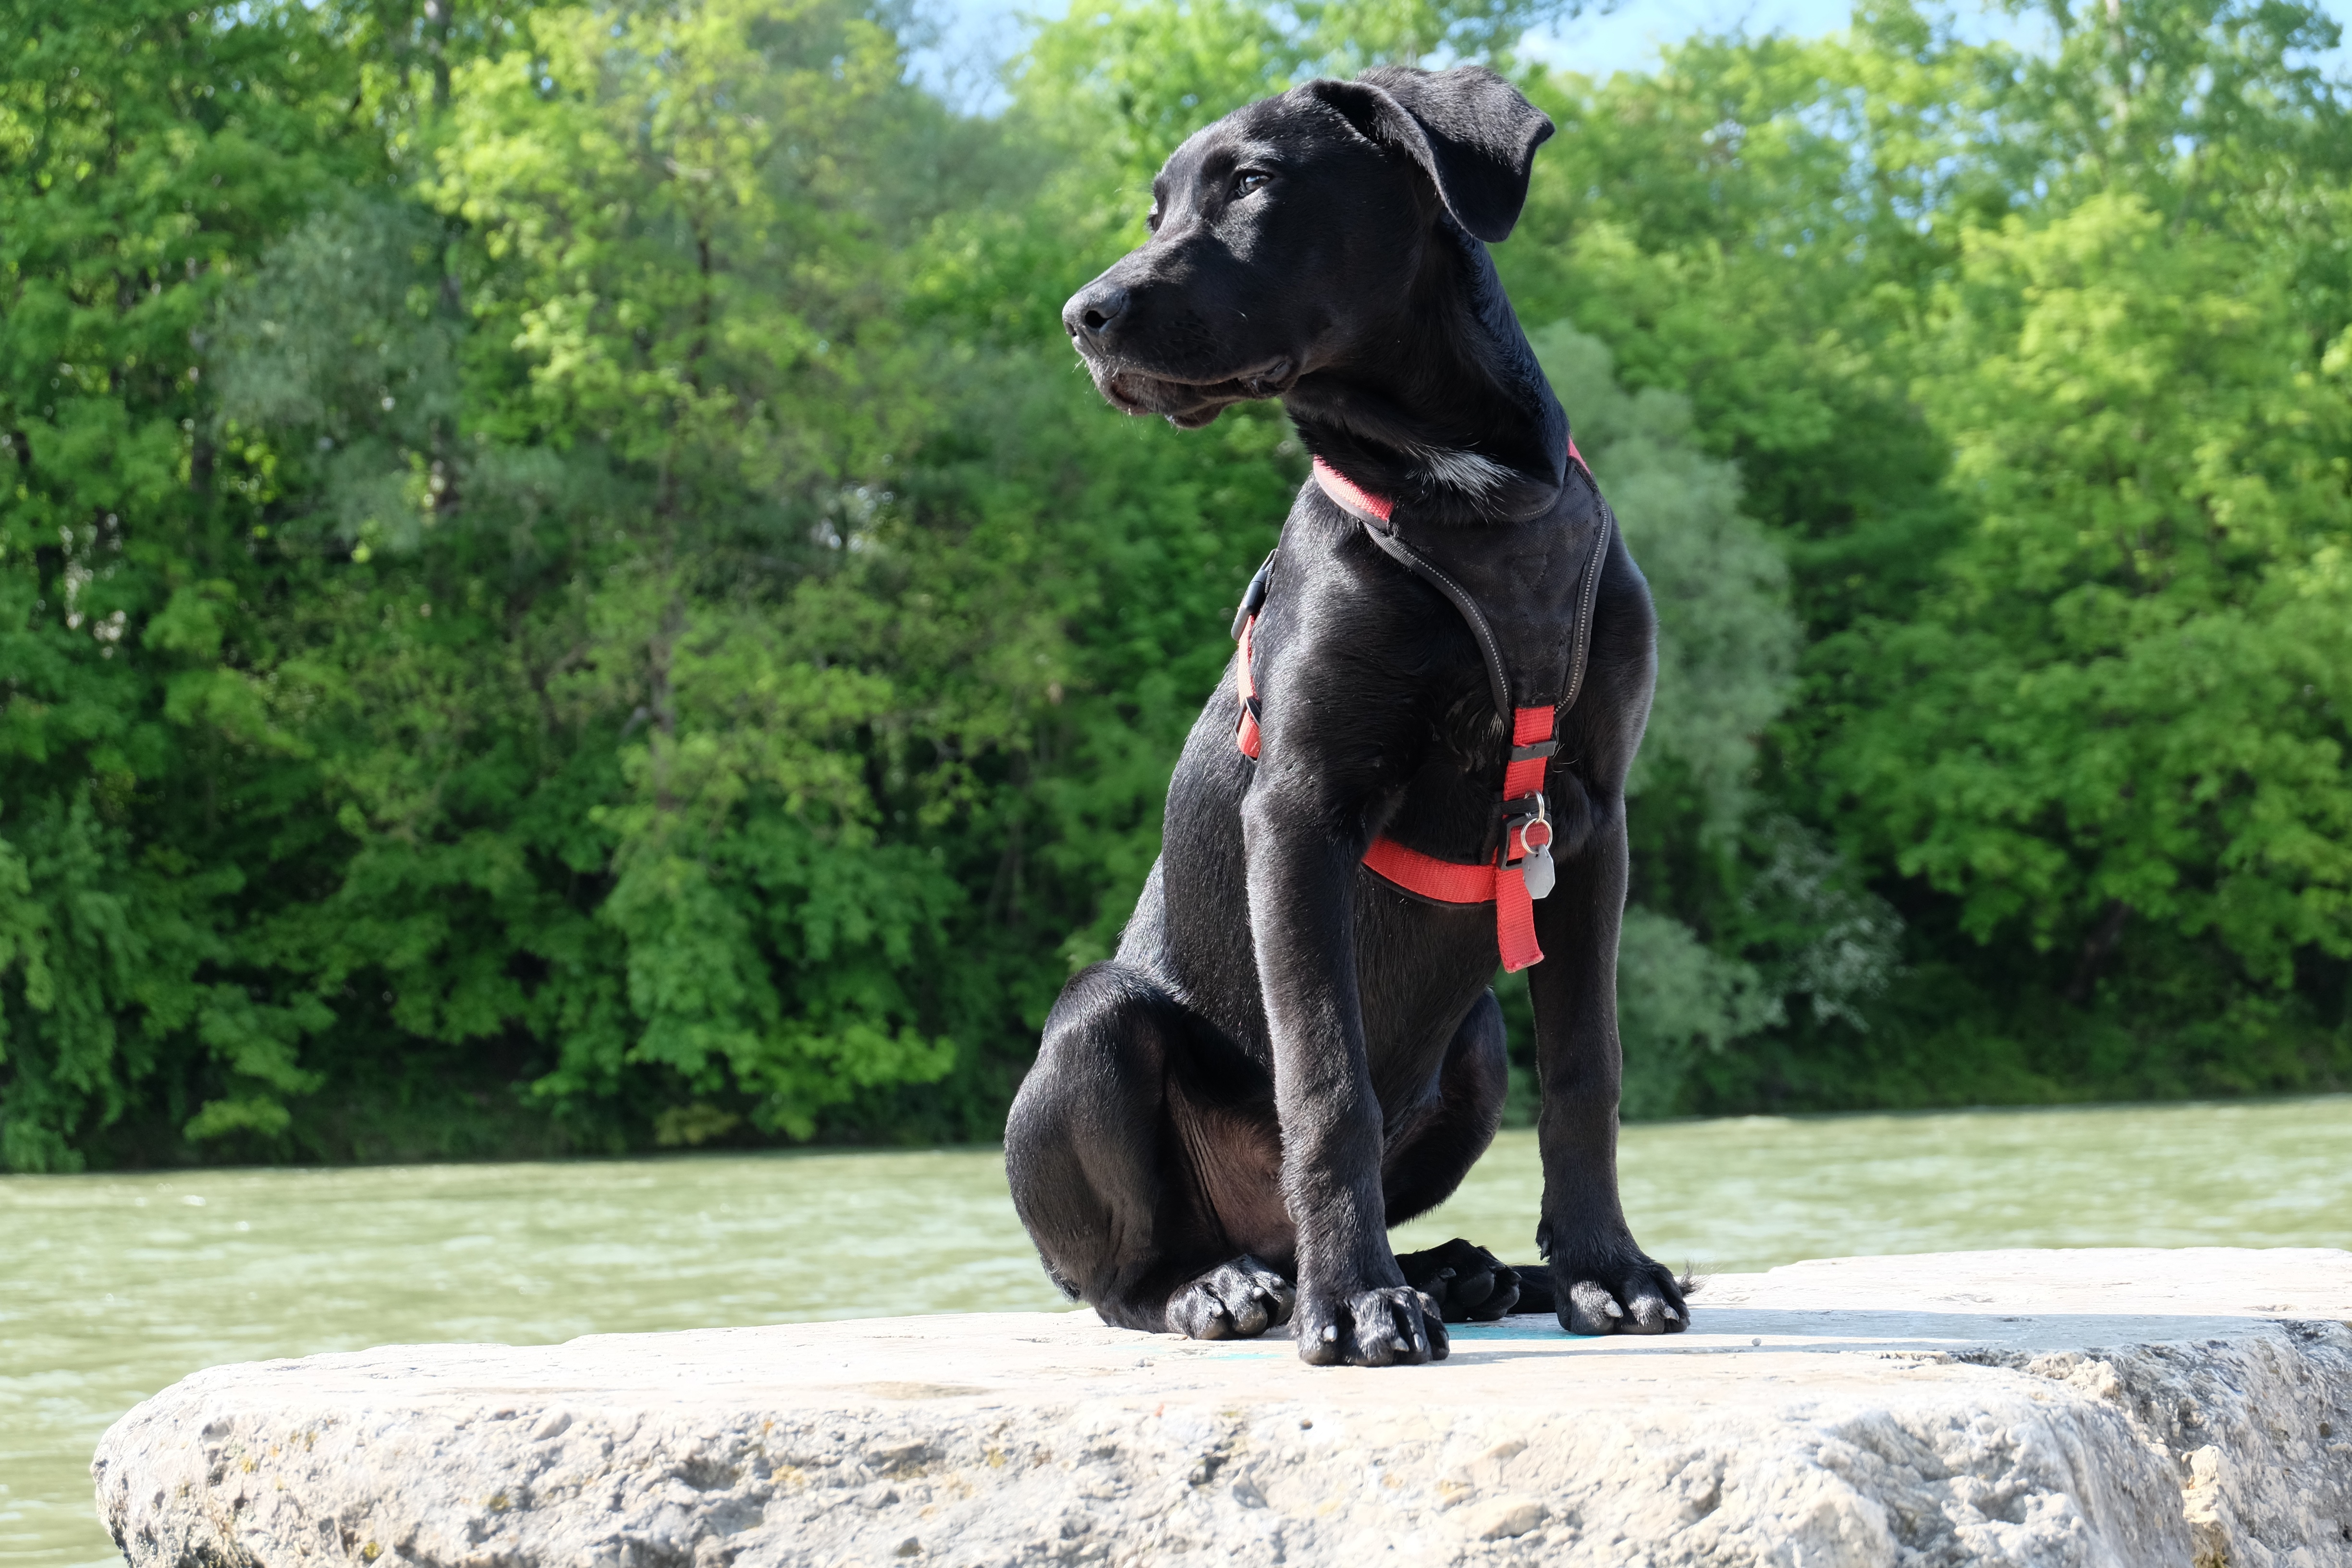
puppy, dog, animal, cute, stone, green, mammal, rest, black, weimaraner, sit, black dog, hunting dog, hybrid, head, vertebrate, cheeky, labrador, dog breed, purebred dog, recovery, click, young dog, guard dog, dog like mammal, cane corso